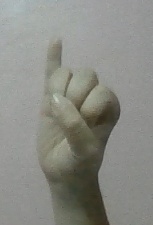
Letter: meem